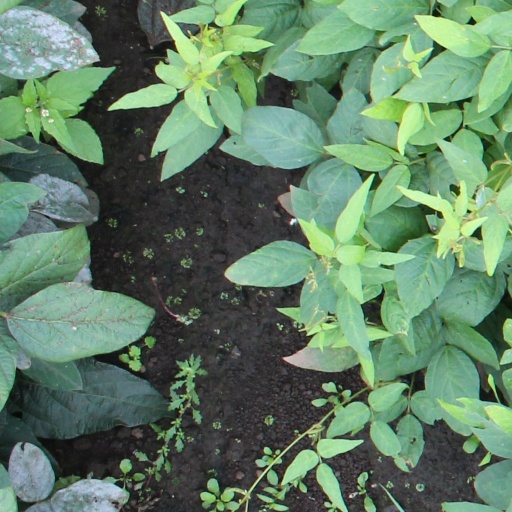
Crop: soybean